Lindiwe Sisulu

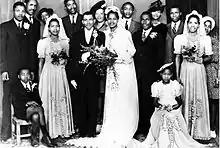
The wedding of Walter Sisulu and Albertina Thetiwe in 1944 (with groomsmen Nelson Mandela and Anton Lembede)

Sisulu was born on 10 May 1954 in Johannesburg. She had three elder brothers – Max, Mlungisi, and Zwelakhe – and a younger sister named Nonkululeko. Their parents, Walter and Albertina Sisulu, were prominent anti-apartheid activists; Walter was the secretary-general of the African National Congress (ANC) in 1954, and he was sentenced to life imprisonment ten years later in the Rivonia Trial. During her childhood, Sisulu therefore corresponded with her father by post; after the first moon landing, she wrote to tell him that she hoped to become "the first African woman in space" and he encouraged her to pursue her ambition.